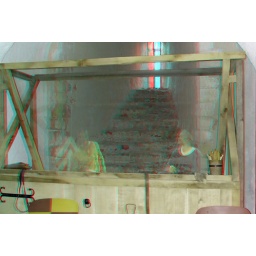
Dover Castle in anaglyph 3D stereo red cyan glasses to view